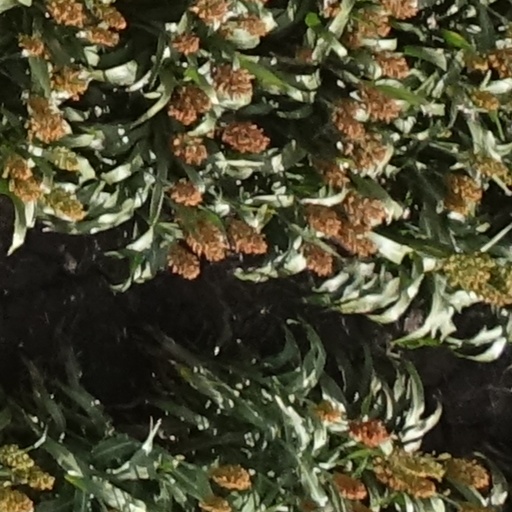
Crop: sorghum